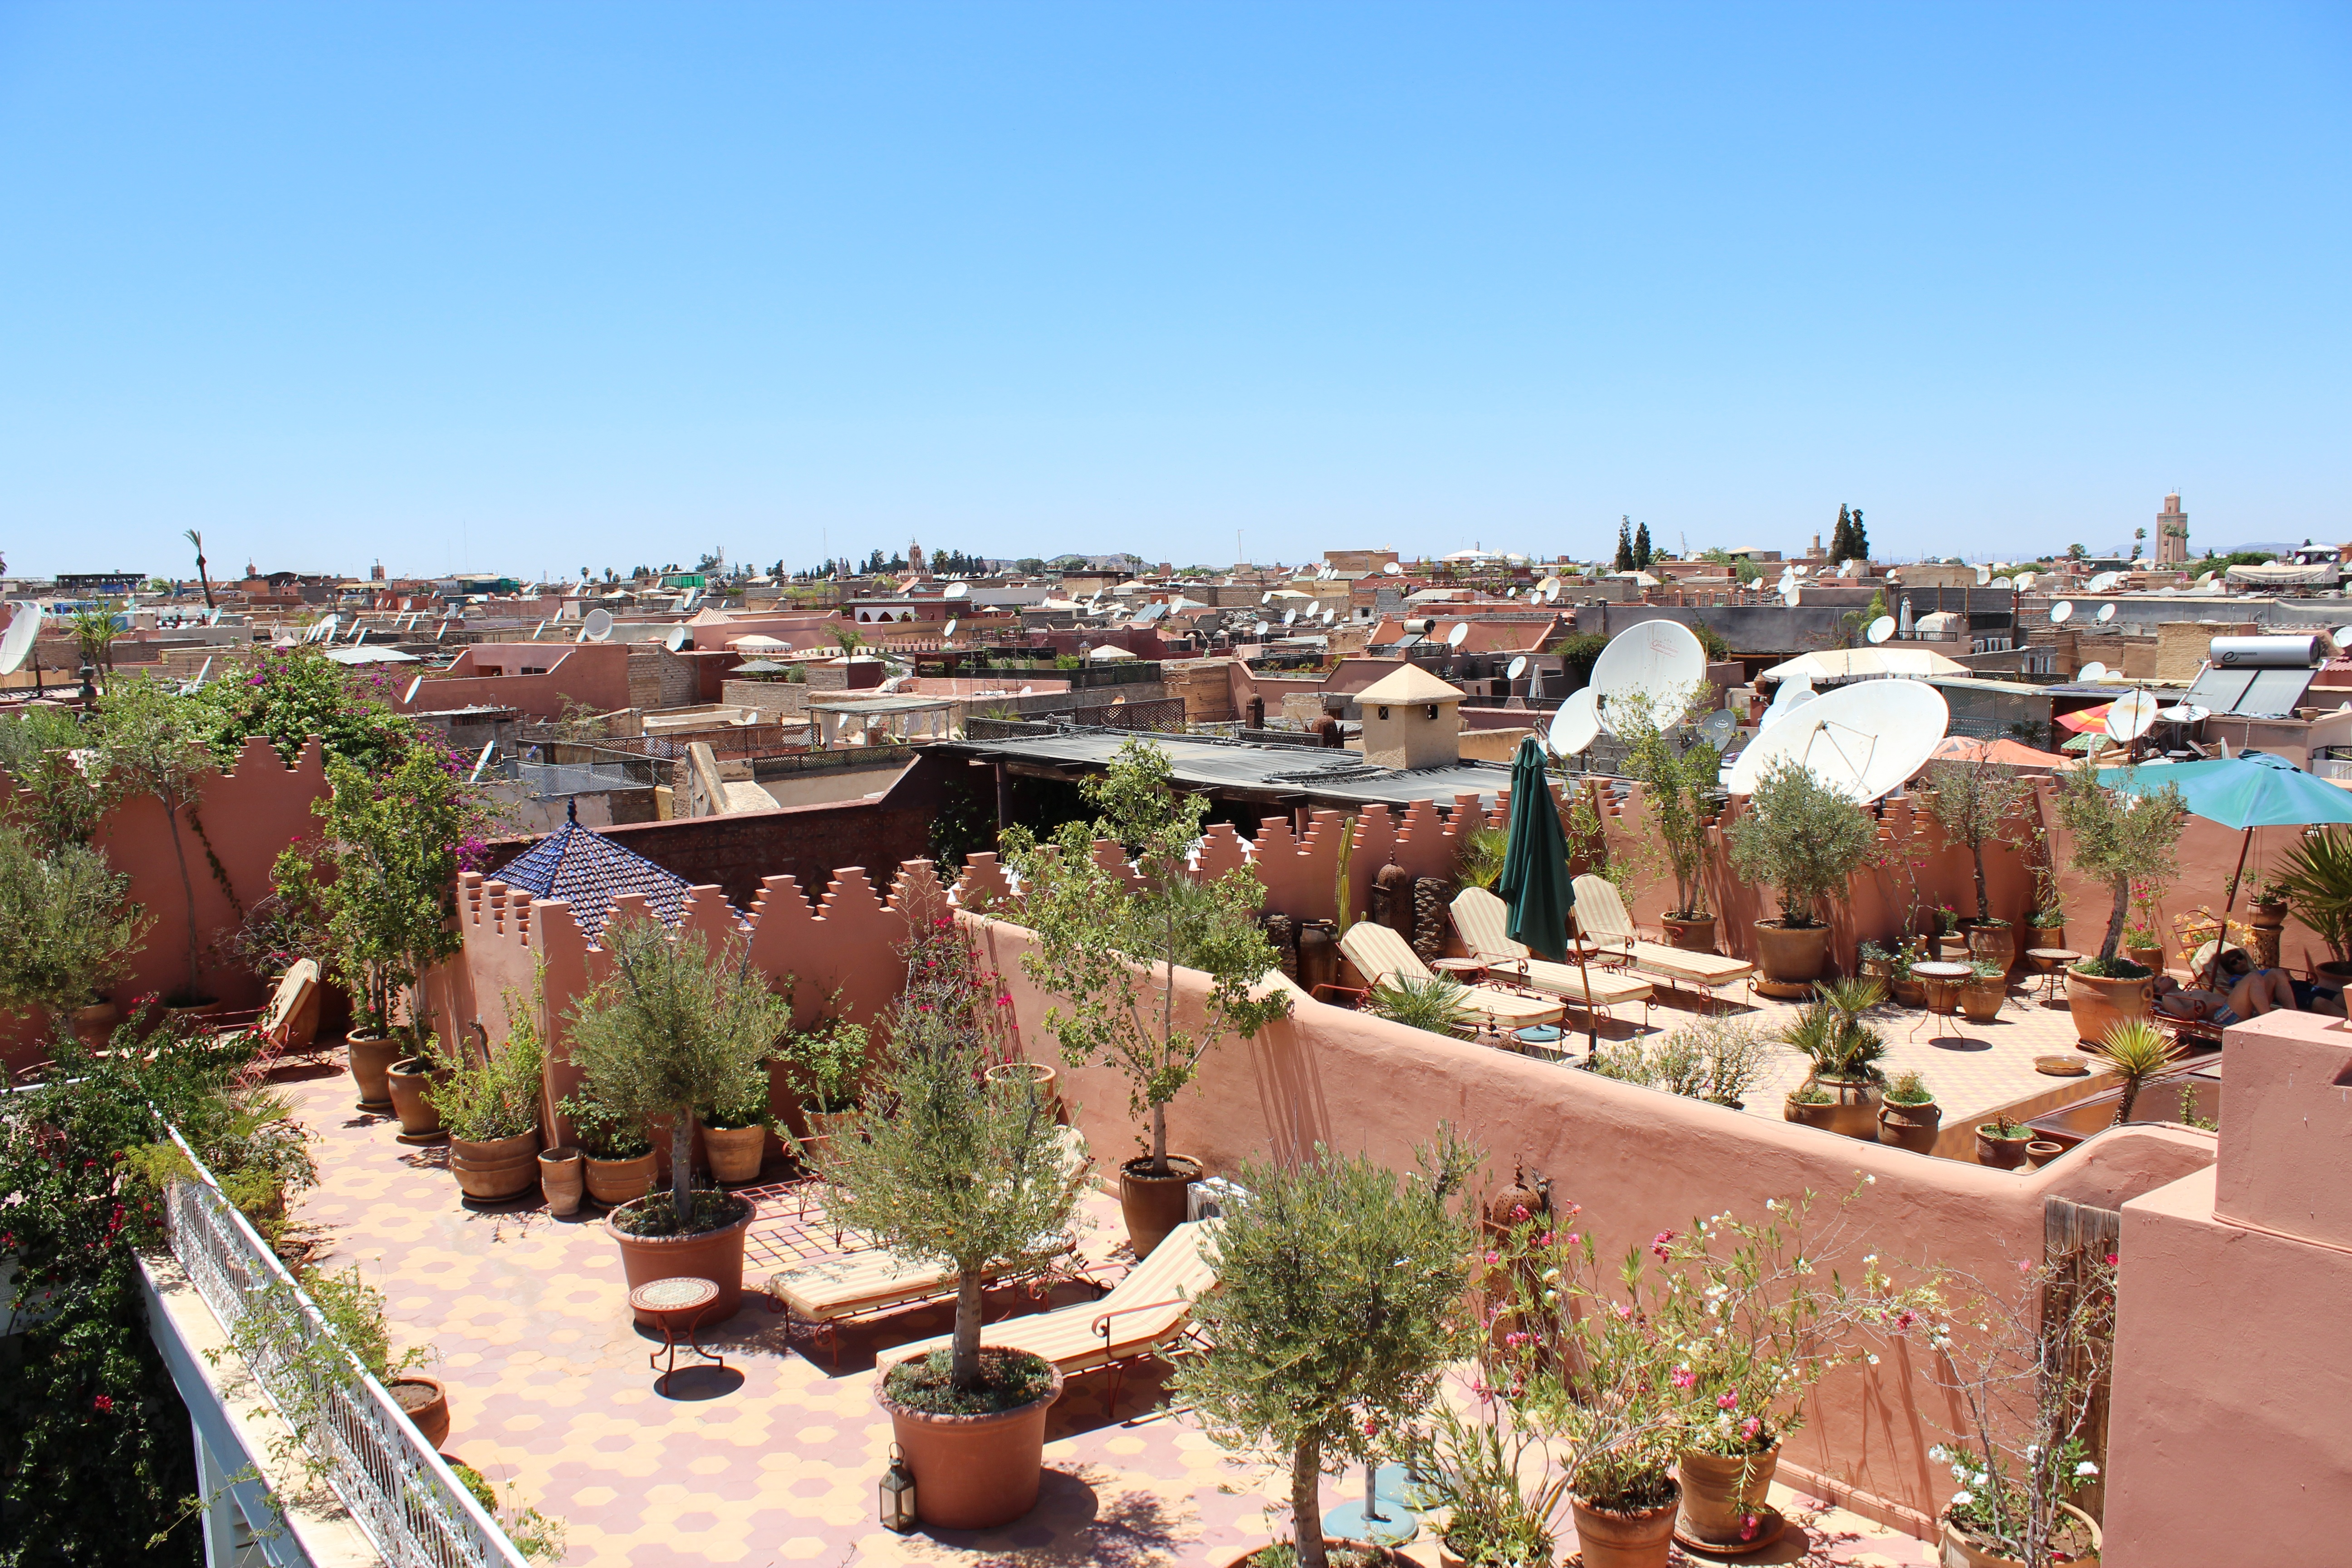
sun, town, panorama, travel, village, plaza, africa, holiday, property, sun lounger, old town, resort, marrakech, morocco, wanderlust, estate, neighbourhood, recovery, north africa, riad, sun terrace, residential area, human settlement